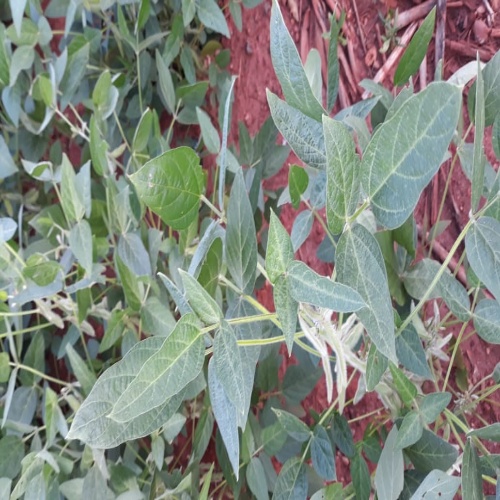
Label: Diabrotica_speciosa